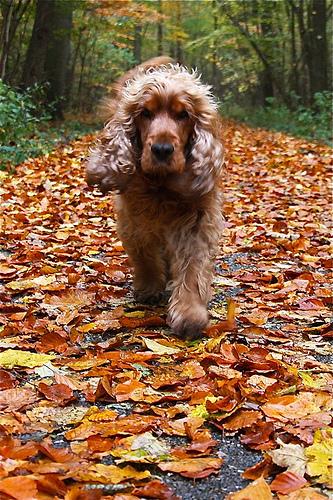
Breed: english cocker spaniel